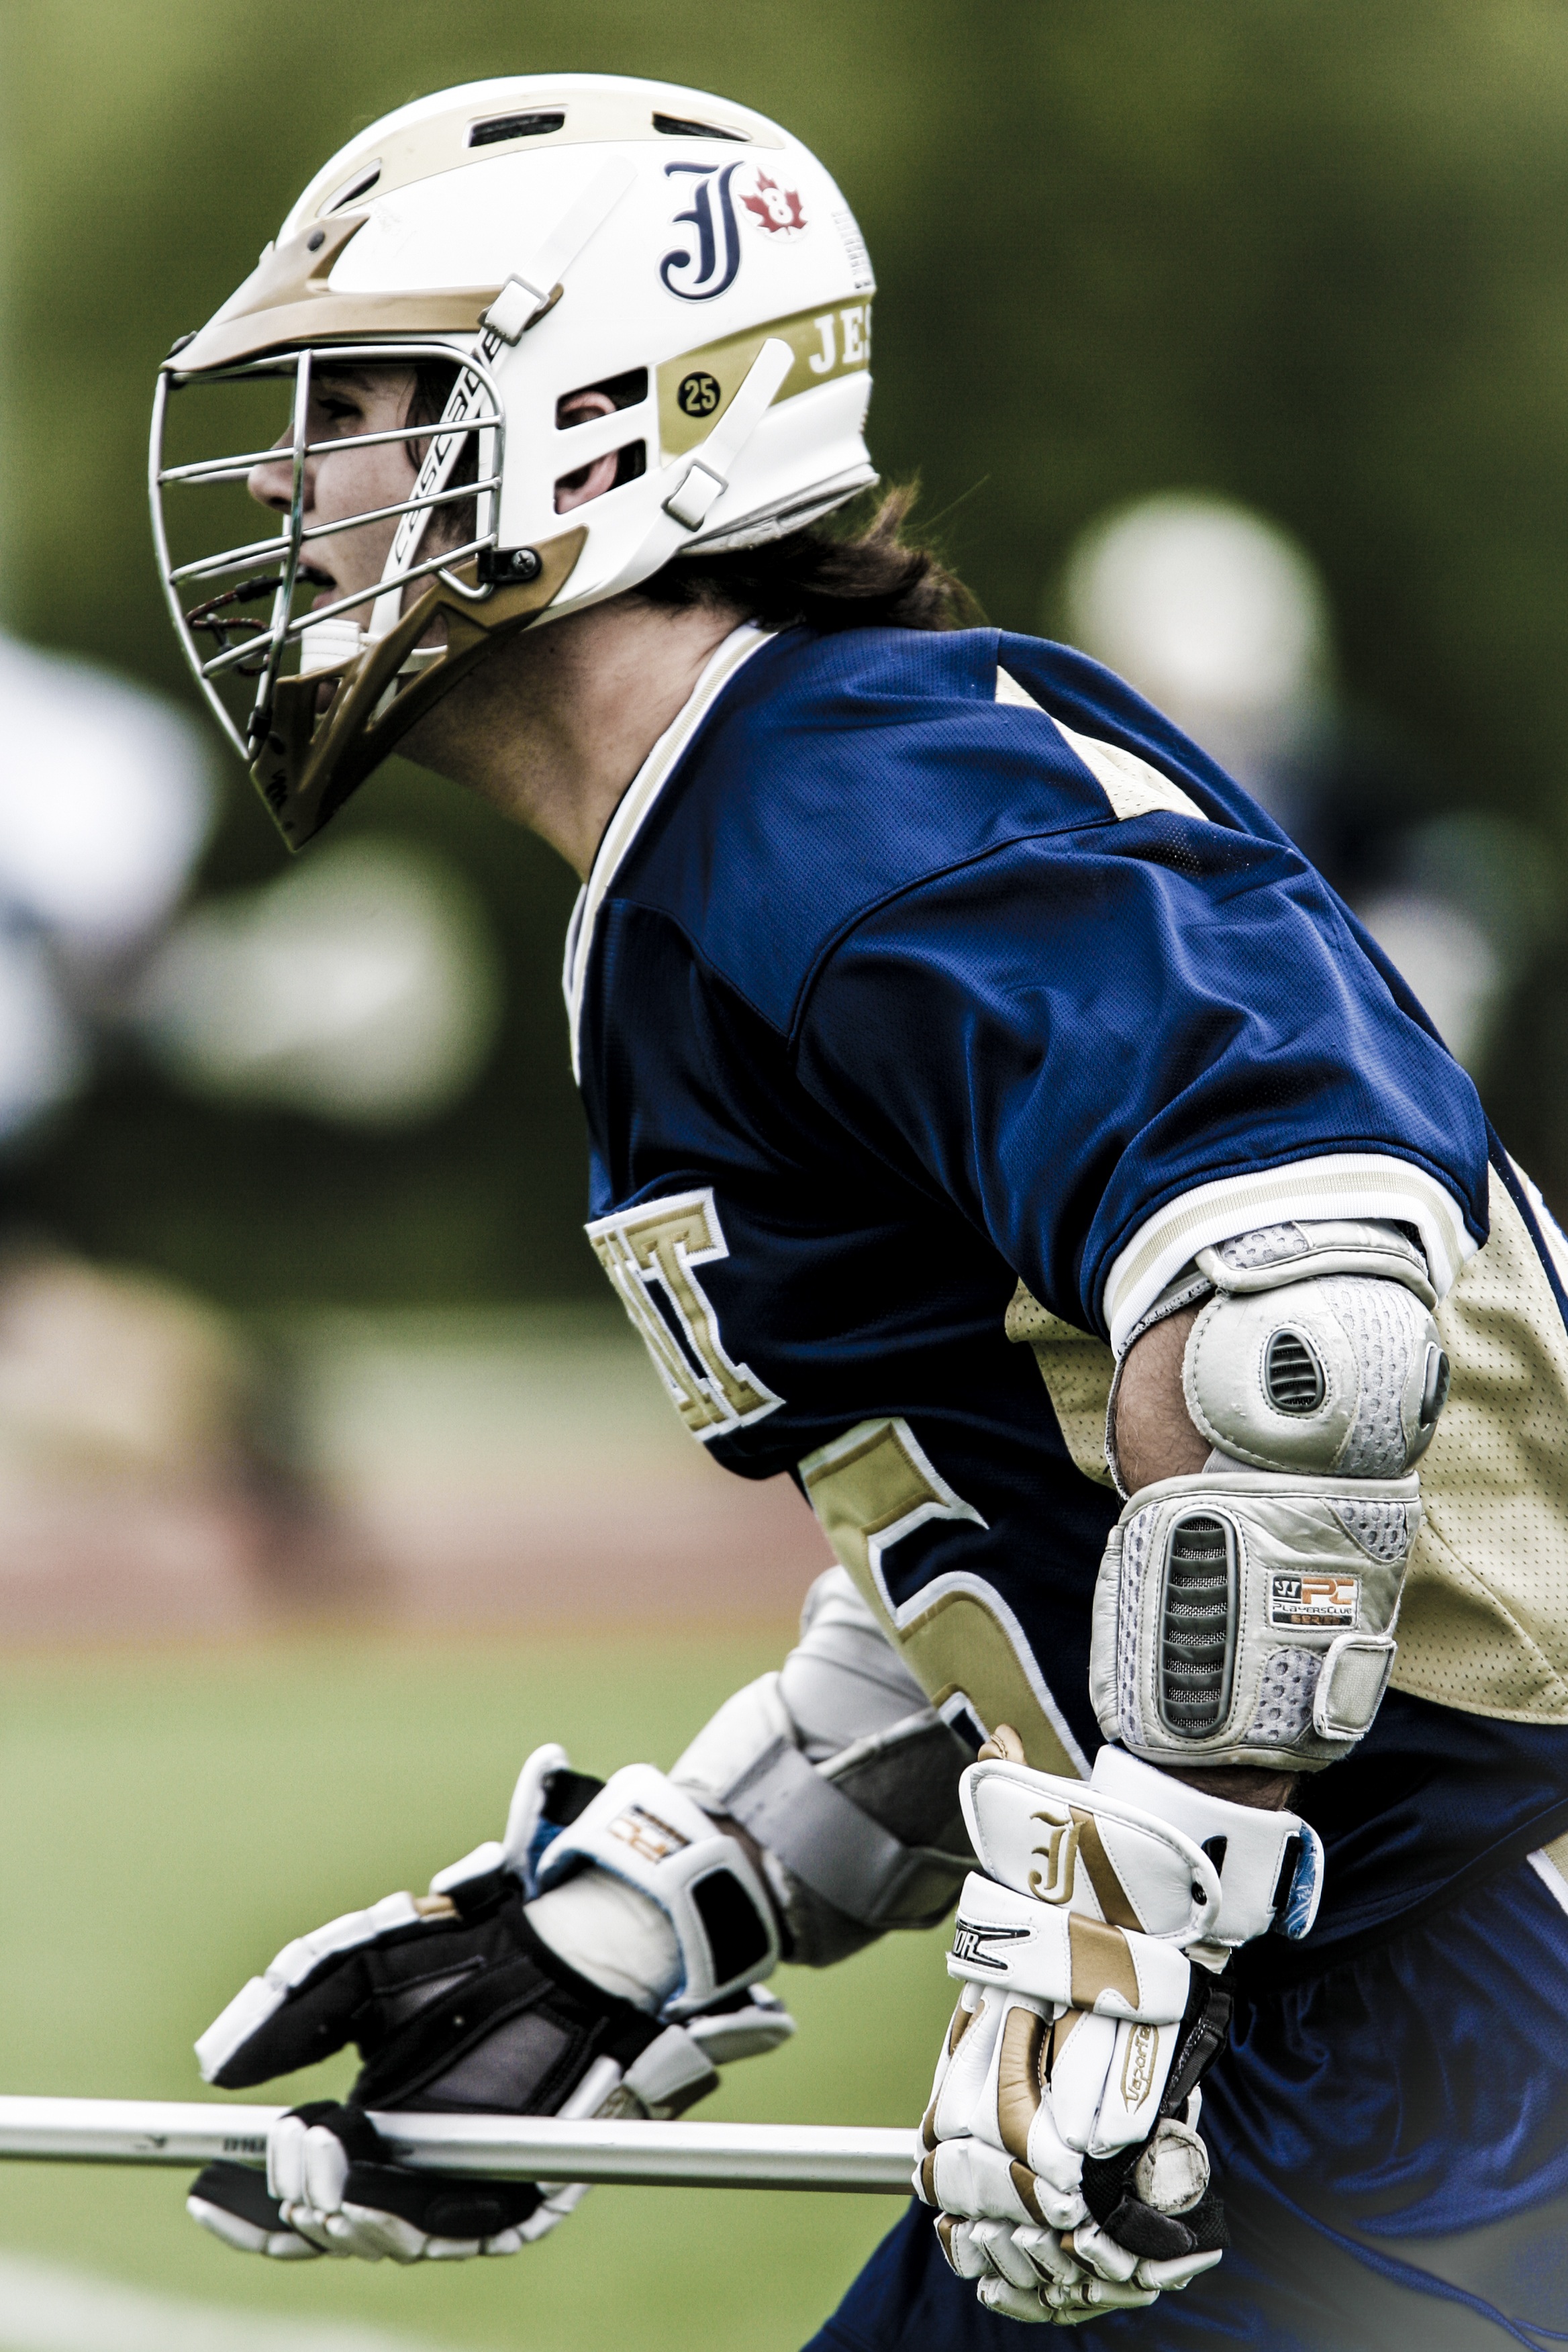
outdoor, sport, game, run, male, action, blue, playing, player, teenager, ice hockey, competition, american football, sports, helmet, uniform, school, athlete, athletics, stick, gloves, tackle, football player, ball game, face mask, lacrosse, team sport, football helmet, goaltender, football equipment and supplies, stick and ball games, ice hockey position, gridiron football, protective equipment in gridiron football, hockey protective equipment, goaltender mask, box lacrosse